A Short Account of the Destruction of the Indies

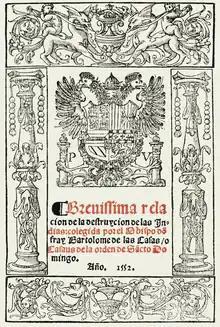
Cover of the "Brevísima relación de la destrucción de las Indias"

A Short Account of the Destruction of the Indies is an account written by the Spanish Dominican friar Bartolomé de las Casas in 1542 (published in 1552) about the mistreatment of and atrocities committed against the indigenous peoples of the Americas in colonial times and sent to then prince Philip II of Spain.